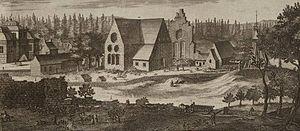
L'abbaye de Nydala est une ancienne abbaye cistercienne fondée en 1143 en Småland en Suède par le roi Sverker Iᵉʳ, peu après la fondation de l'abbaye d'Alvastra en Ostrogothie. Elle fait partie de la filiation de l'abbaye de Clairvaux.